Noisy-storage model

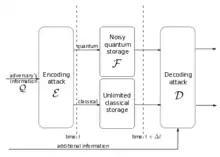
During waiting times formula_3 the storage device has to be used.

The latter assumption also implies that he can perform any form of error correcting encoding before and after using the noisy memory device, even if it is computationally very difficult to do (i.e., it requires a long time). In this context, this is generally referred to as an encoding attack formula_8 and a decoding attack formula_9. Since the adversary's classical memory can be arbitrarily large, the encoding formula_8 may not only generate some quantum state as input to the storage device formula_11 but also output classical information. The adversary's decoding attack formula_9 can make use of this extra classical information, as well as any additional information that the adversary may gain after the waiting time has passed.